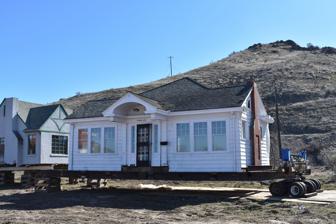
Building: H. C. Burnett House
Country: United States of America
Year built: 1924
United States historic place H. C. Burnett House U.S. National Register of Historic Places The H.C. Burnett House in 2019 Show map of Idaho Show map of the United States Location 124 W. Bannock St., Boise, Idaho Coordinates 43°35′52″N 116°09′50″W / 43.597854°N 116.163754°W / 43.597854; -116.163754 ( H. C. Burnett House ) Area less than one acre Built 1924 ( 1924 ) Built by Jordan, J. O. Architect Tourtellotte & Hummel Architectural style Colonial Revival MPS Tourtellotte and Hummel Architecture TR NRHP reference No. 82000183 Added to NRHP November 17, 1982 The H.C. Burnett House in Boise, Idaho is a one-story Colonial Revival house designed by Tourtellotte & Hummel and constructed by contractor J.O. Jordan in 1924. The house features a centered portico with a gabled barrel vault and Tuscan columns with pilasters at the front exposure. Bisected attic lunettes decorate lateral gables. The house was added to the National Register of Historic Places in 1982. History In 1923 Hazel Cleveland married Blaine Burnett, who with his father, Fred Burnett, owned the Burnett Shoe Company. Mrs. Burnett, also known as H.C. Burnett, contracted with Tourtellotte & Hummel to build the 6-room Burnett House in 1924. A garage was erected in 1929. The Burnetts occupied the house from its construction until 1933, when they moved to Seattle . Roy J. McCaslin later owned the Burnett House for several years. In 2019 as part of preparation for expansion of St. Luke's Boise Medical Center , the Burnett House was moved from 124 Bannock Street to a pasture on Warm Springs Avenue, a site occupied by other historic homes. See also William Dunbar House References